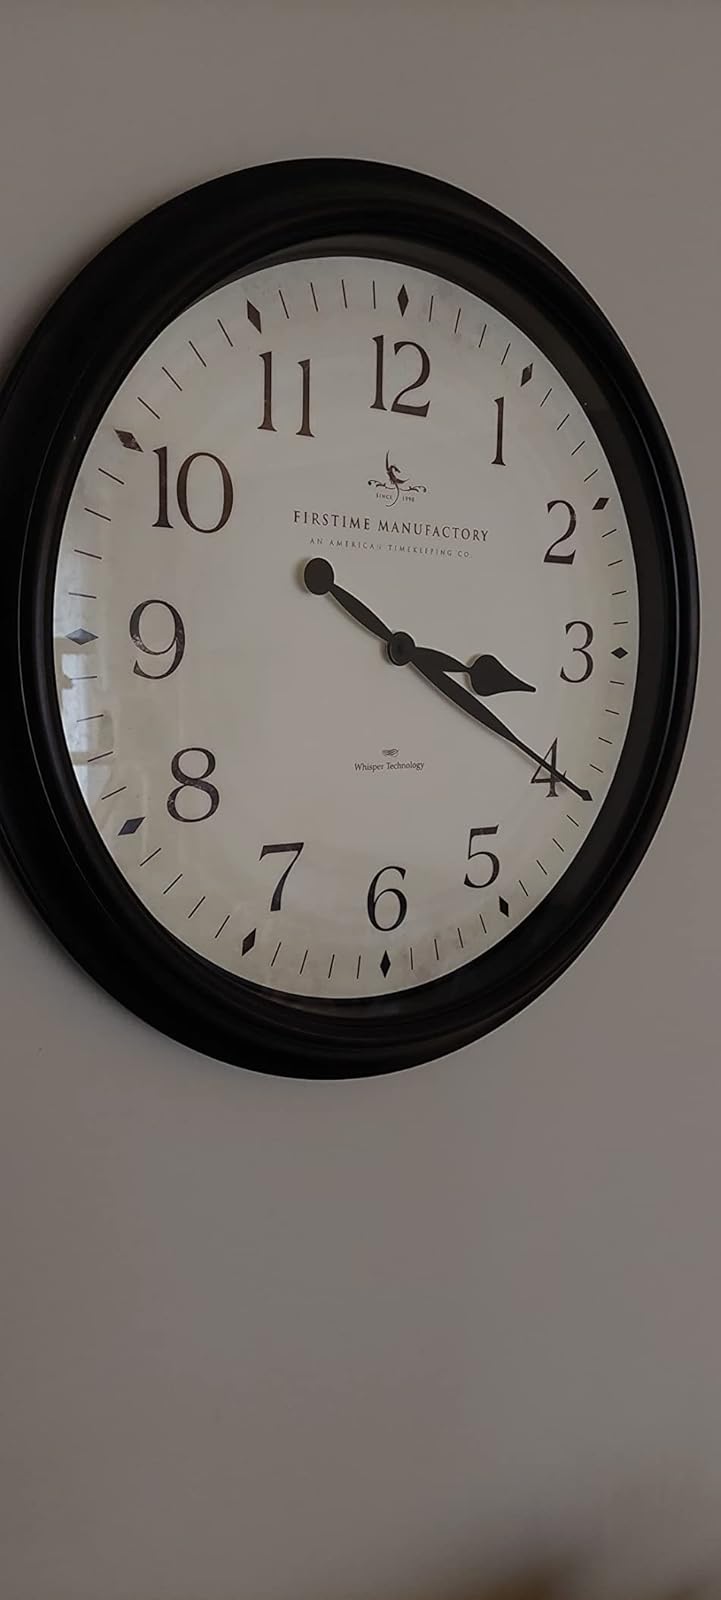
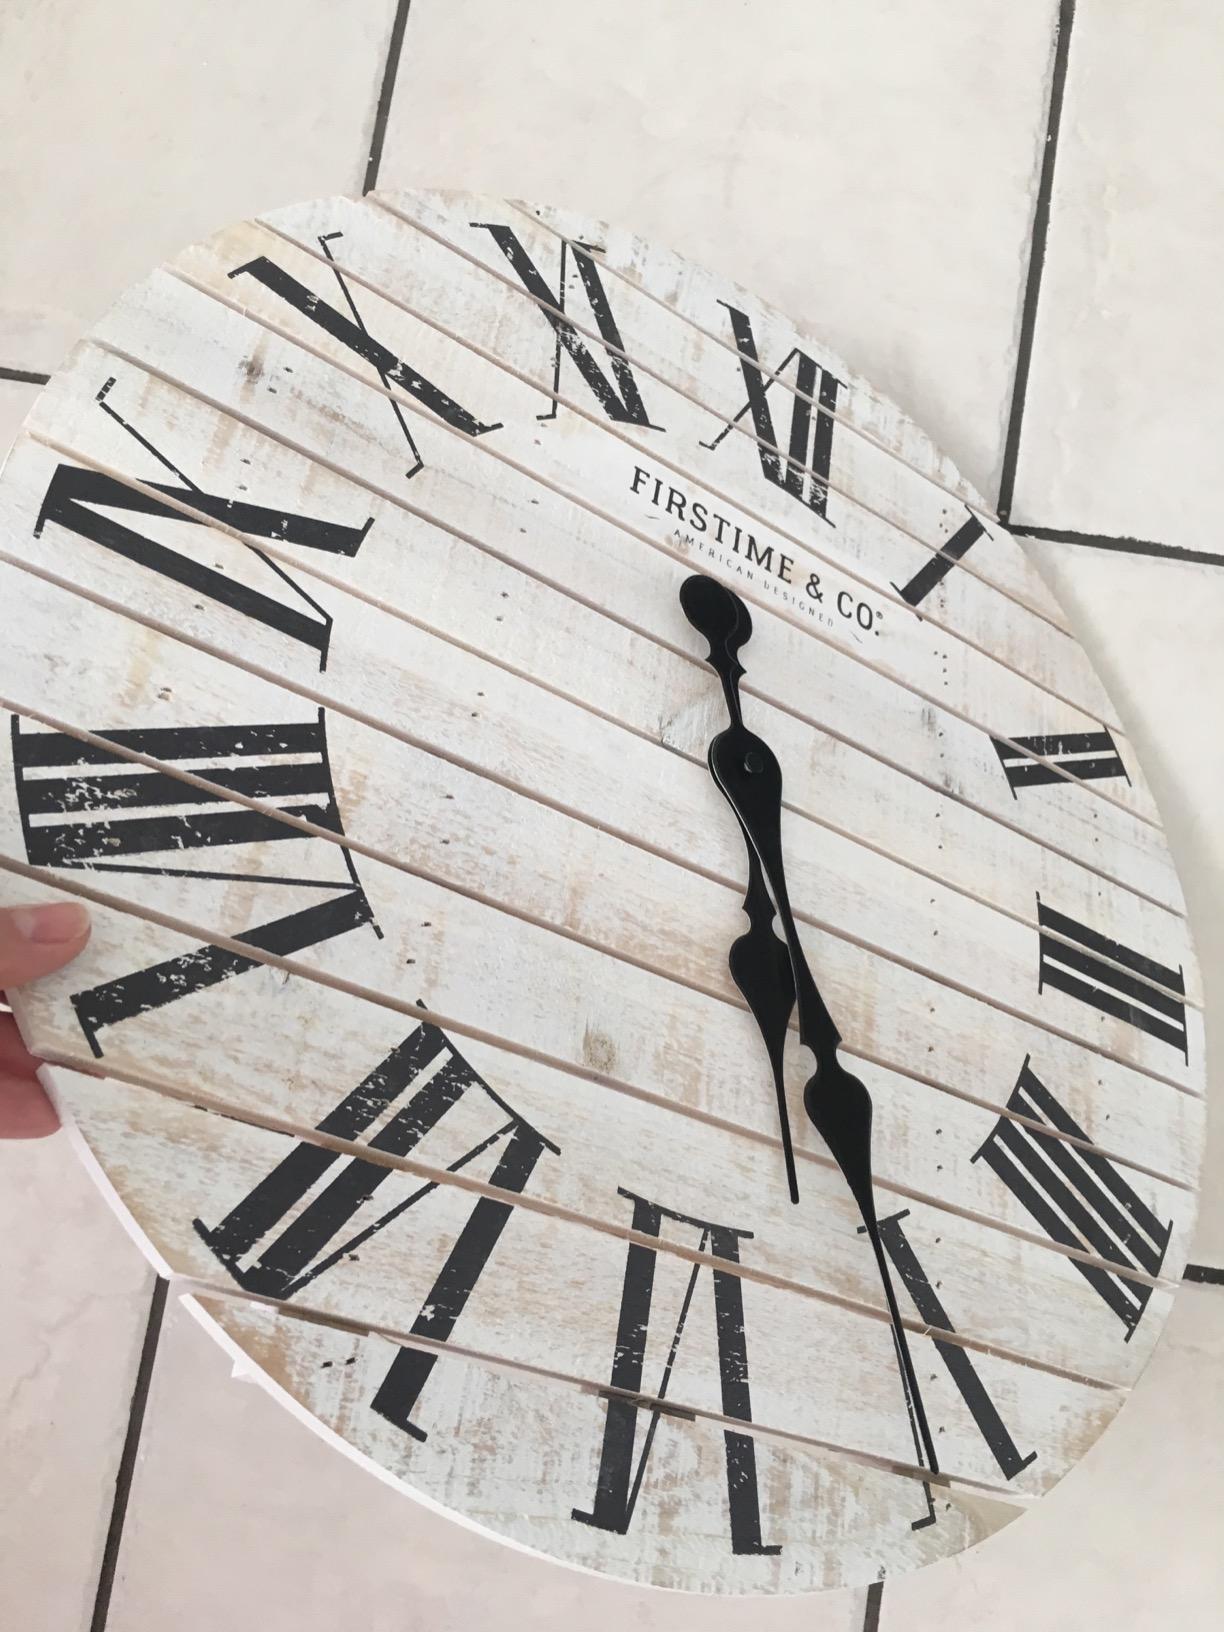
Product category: clock
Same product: no